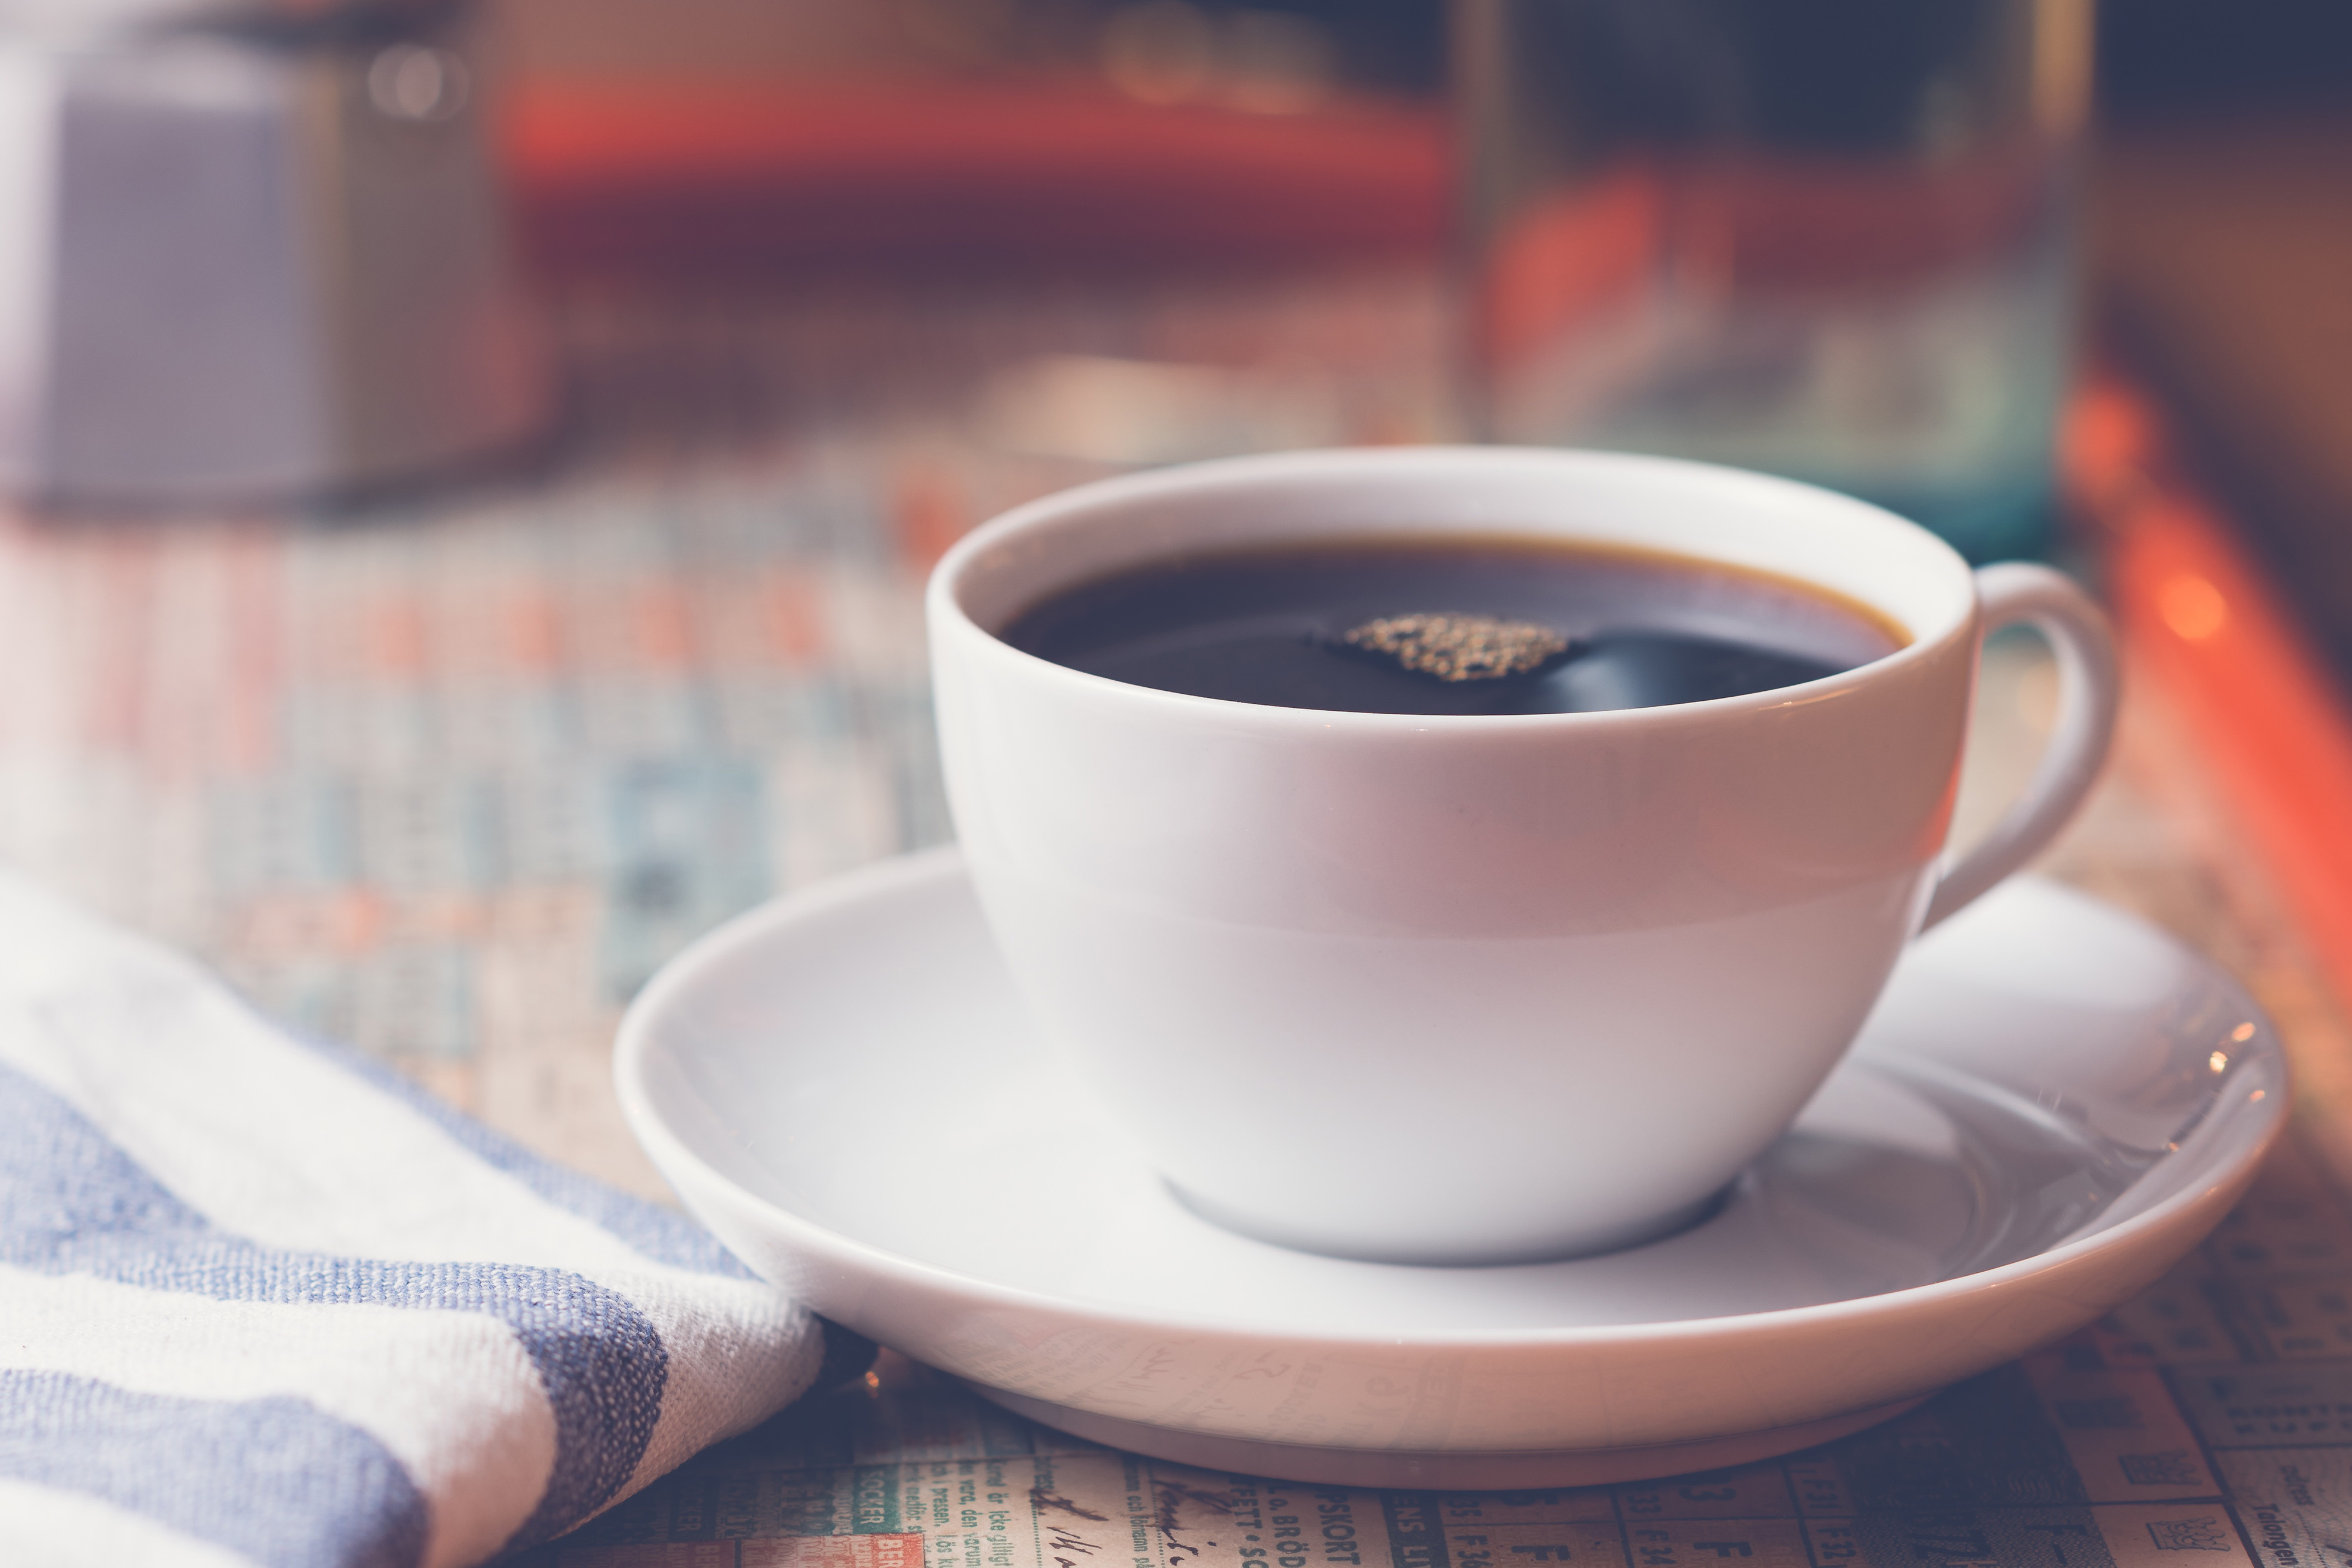
coffee cup, cup, dandelion coffee, caff americano, turkish coffee, coffee, Kopi tubruk, caffeine, espresso, drink, drinkware, earl grey tea, tea, chinese herb tea, cuban espresso, food, black drink, tableware, Coffee substitute, saucer, cafe, serveware, kopi luwak, Java coffee, instant coffee, Kapeng barako, ristretto, teacup, table, coffeehouse, jamaican blue mountain coffee, cuisine, lungo